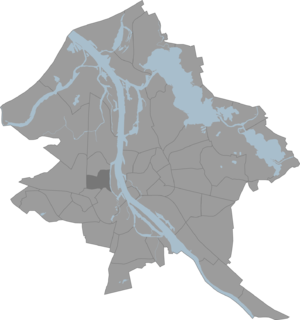
Dzirciems
Kort der viser Dzirciems placering i Riga
Dzirciems er en af Rigas 47 bydele beliggende i Pārdaugava. Dzirciems har 12.856 indbyggere og dets areal udgør 244.40 hektar, hvilket giver en befolkningstæthed på 53 indbyggere per hektar.